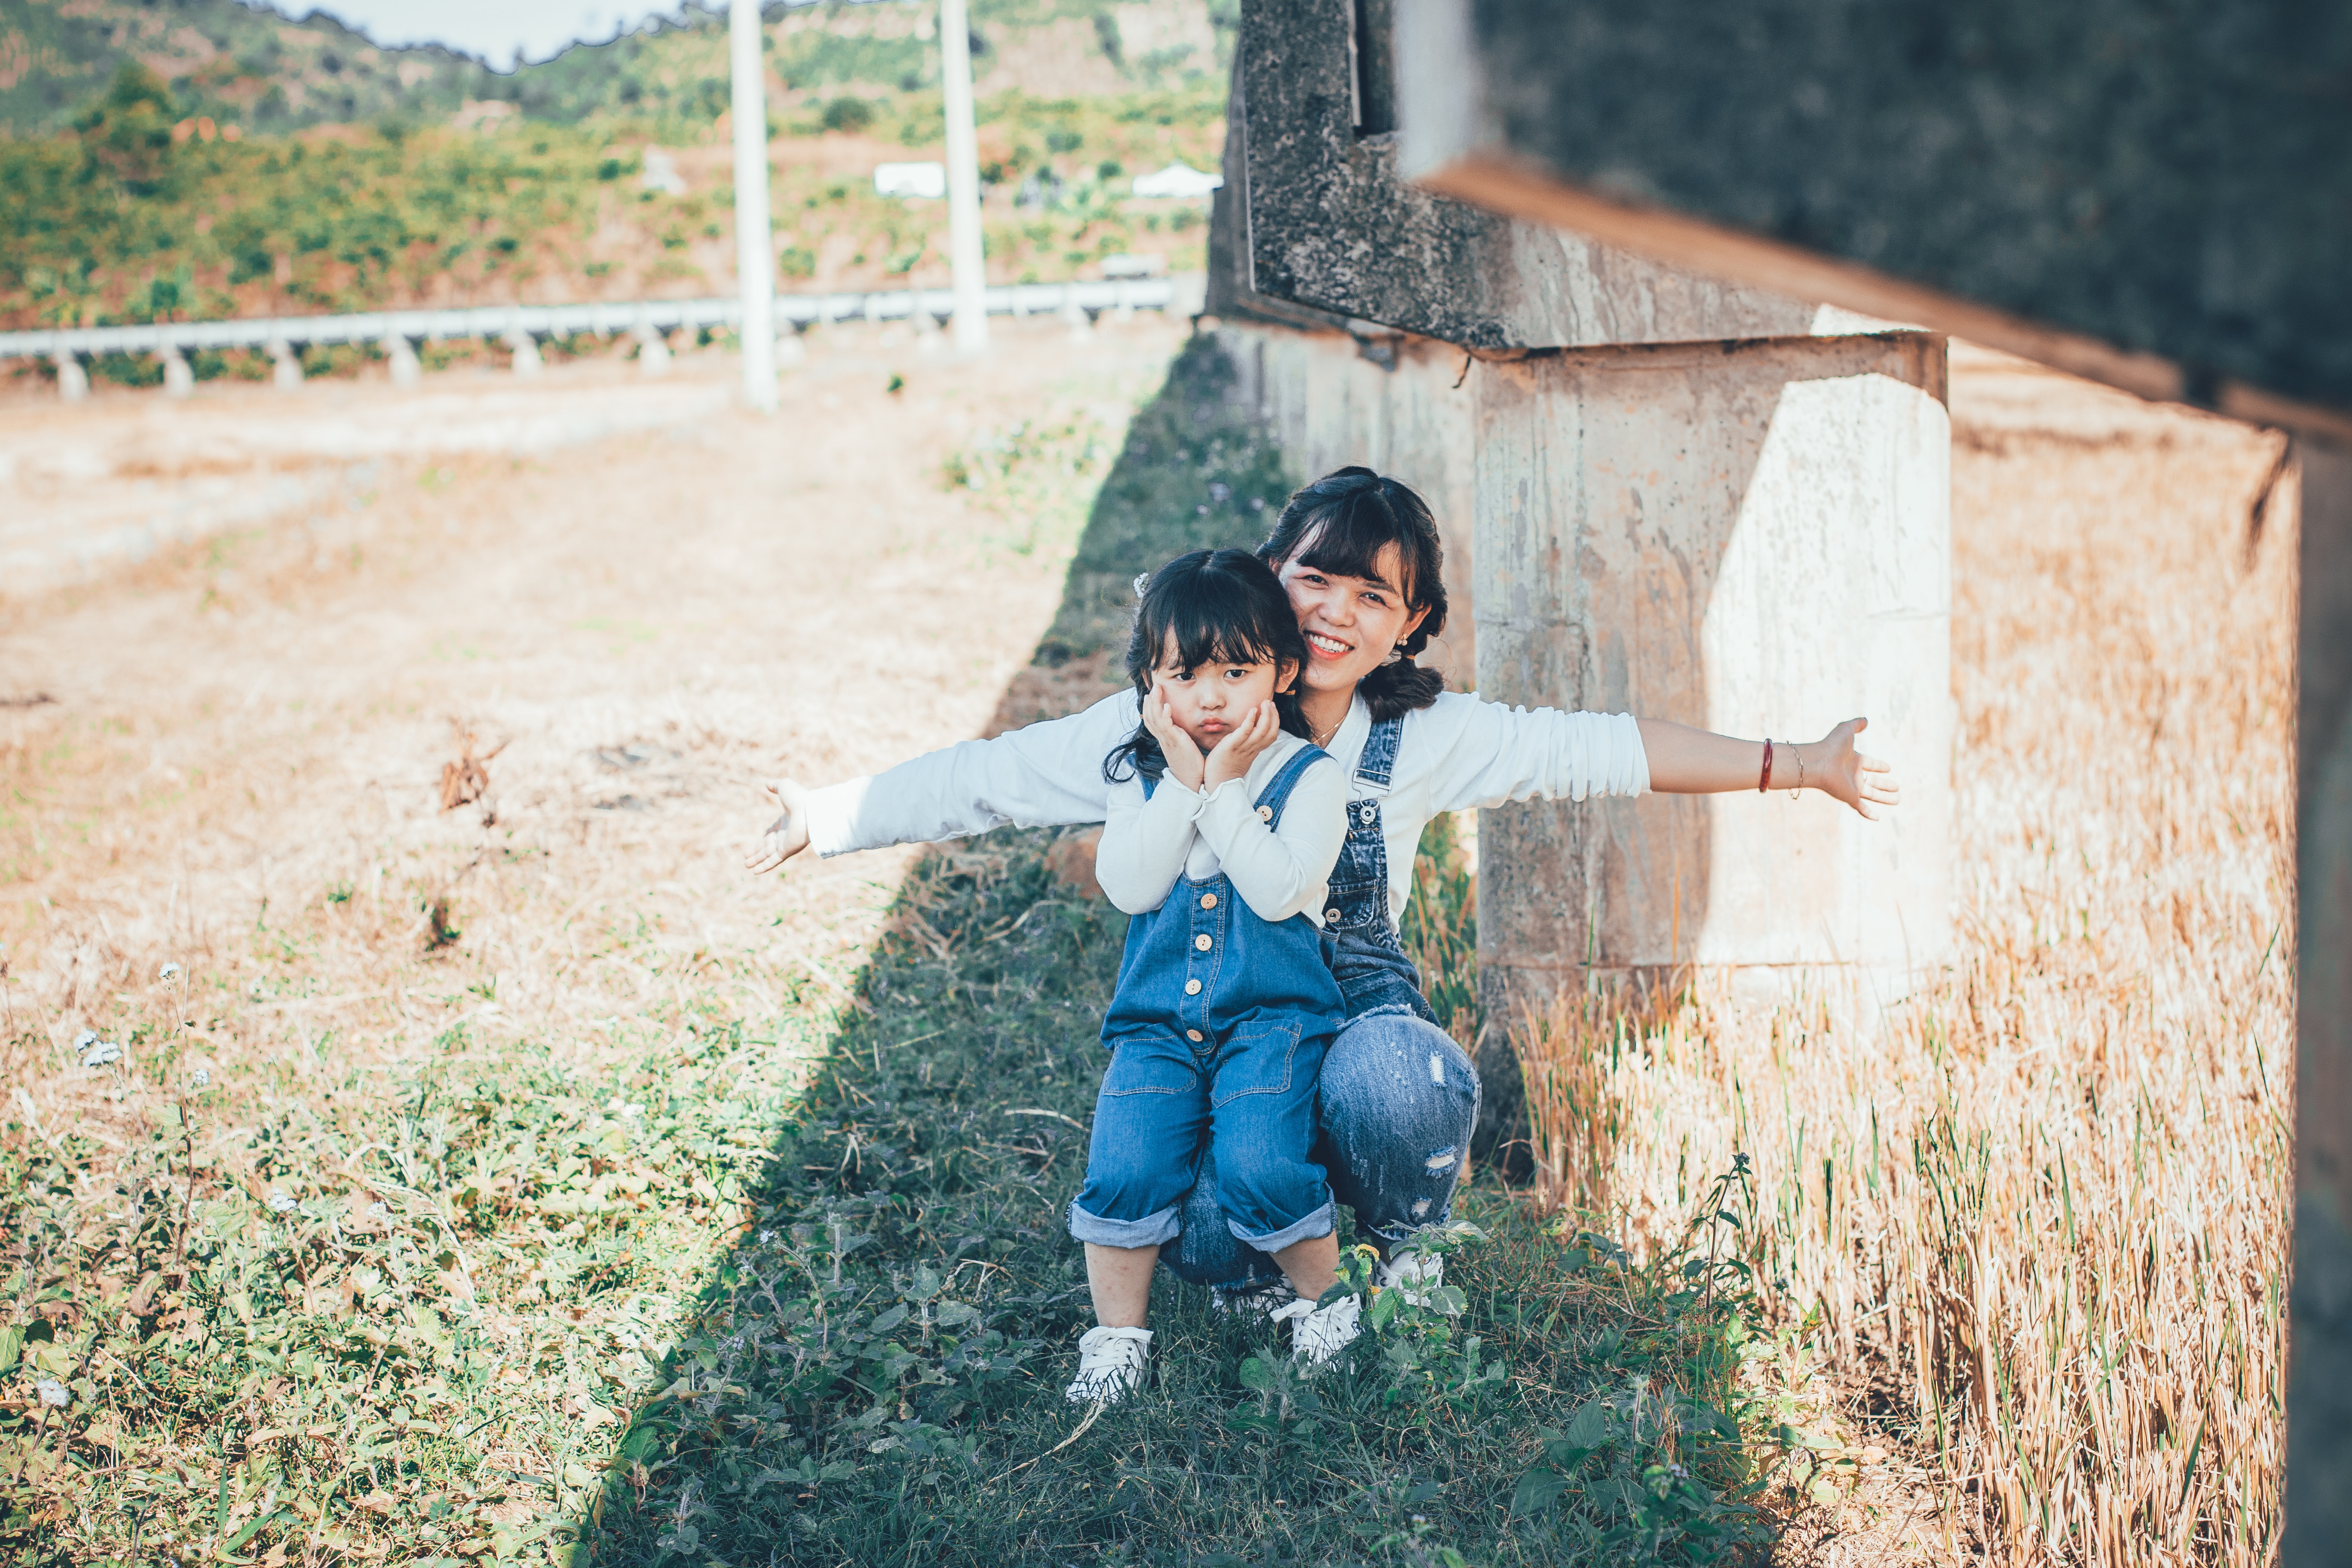
People in nature, photograph, people, snapshot, child, grass, photography, tree, sitting, grass family, fun, rural area, smile, plant, happy, portrait photography, leisure, family, denim, black hair, farm, grassland